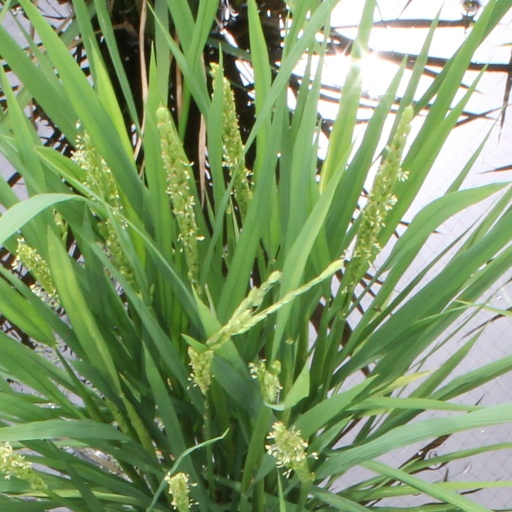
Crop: rice